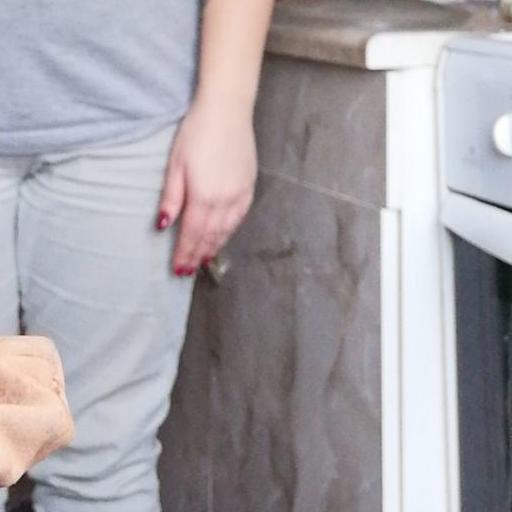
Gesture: no_gesture